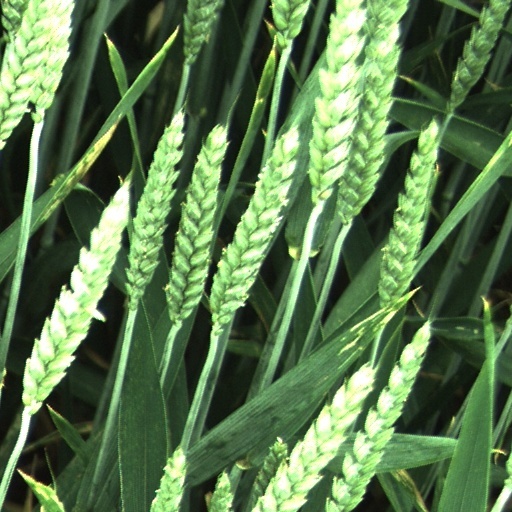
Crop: wheat